Eurofighter (Zoosafari Fasanolandia)

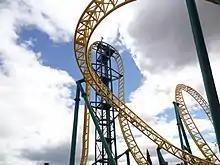
First drop on Eurofighter

Built by Gerstlauer, the installation of Eurofighter was delayed several years because of conflict between Zoosafari Fasanolandia and the city of Fasano. The coaster was purchased in 2007 for a total of €2,187,000, but when construction was about to begin, the local police intervened and blocked construction on 5 March 2007, claiming that there were issues with the building permits. Permits were eventually granted on 28 September 2009, and construction began on 15 December 2010. The coaster finally opened on 6 August 2011.